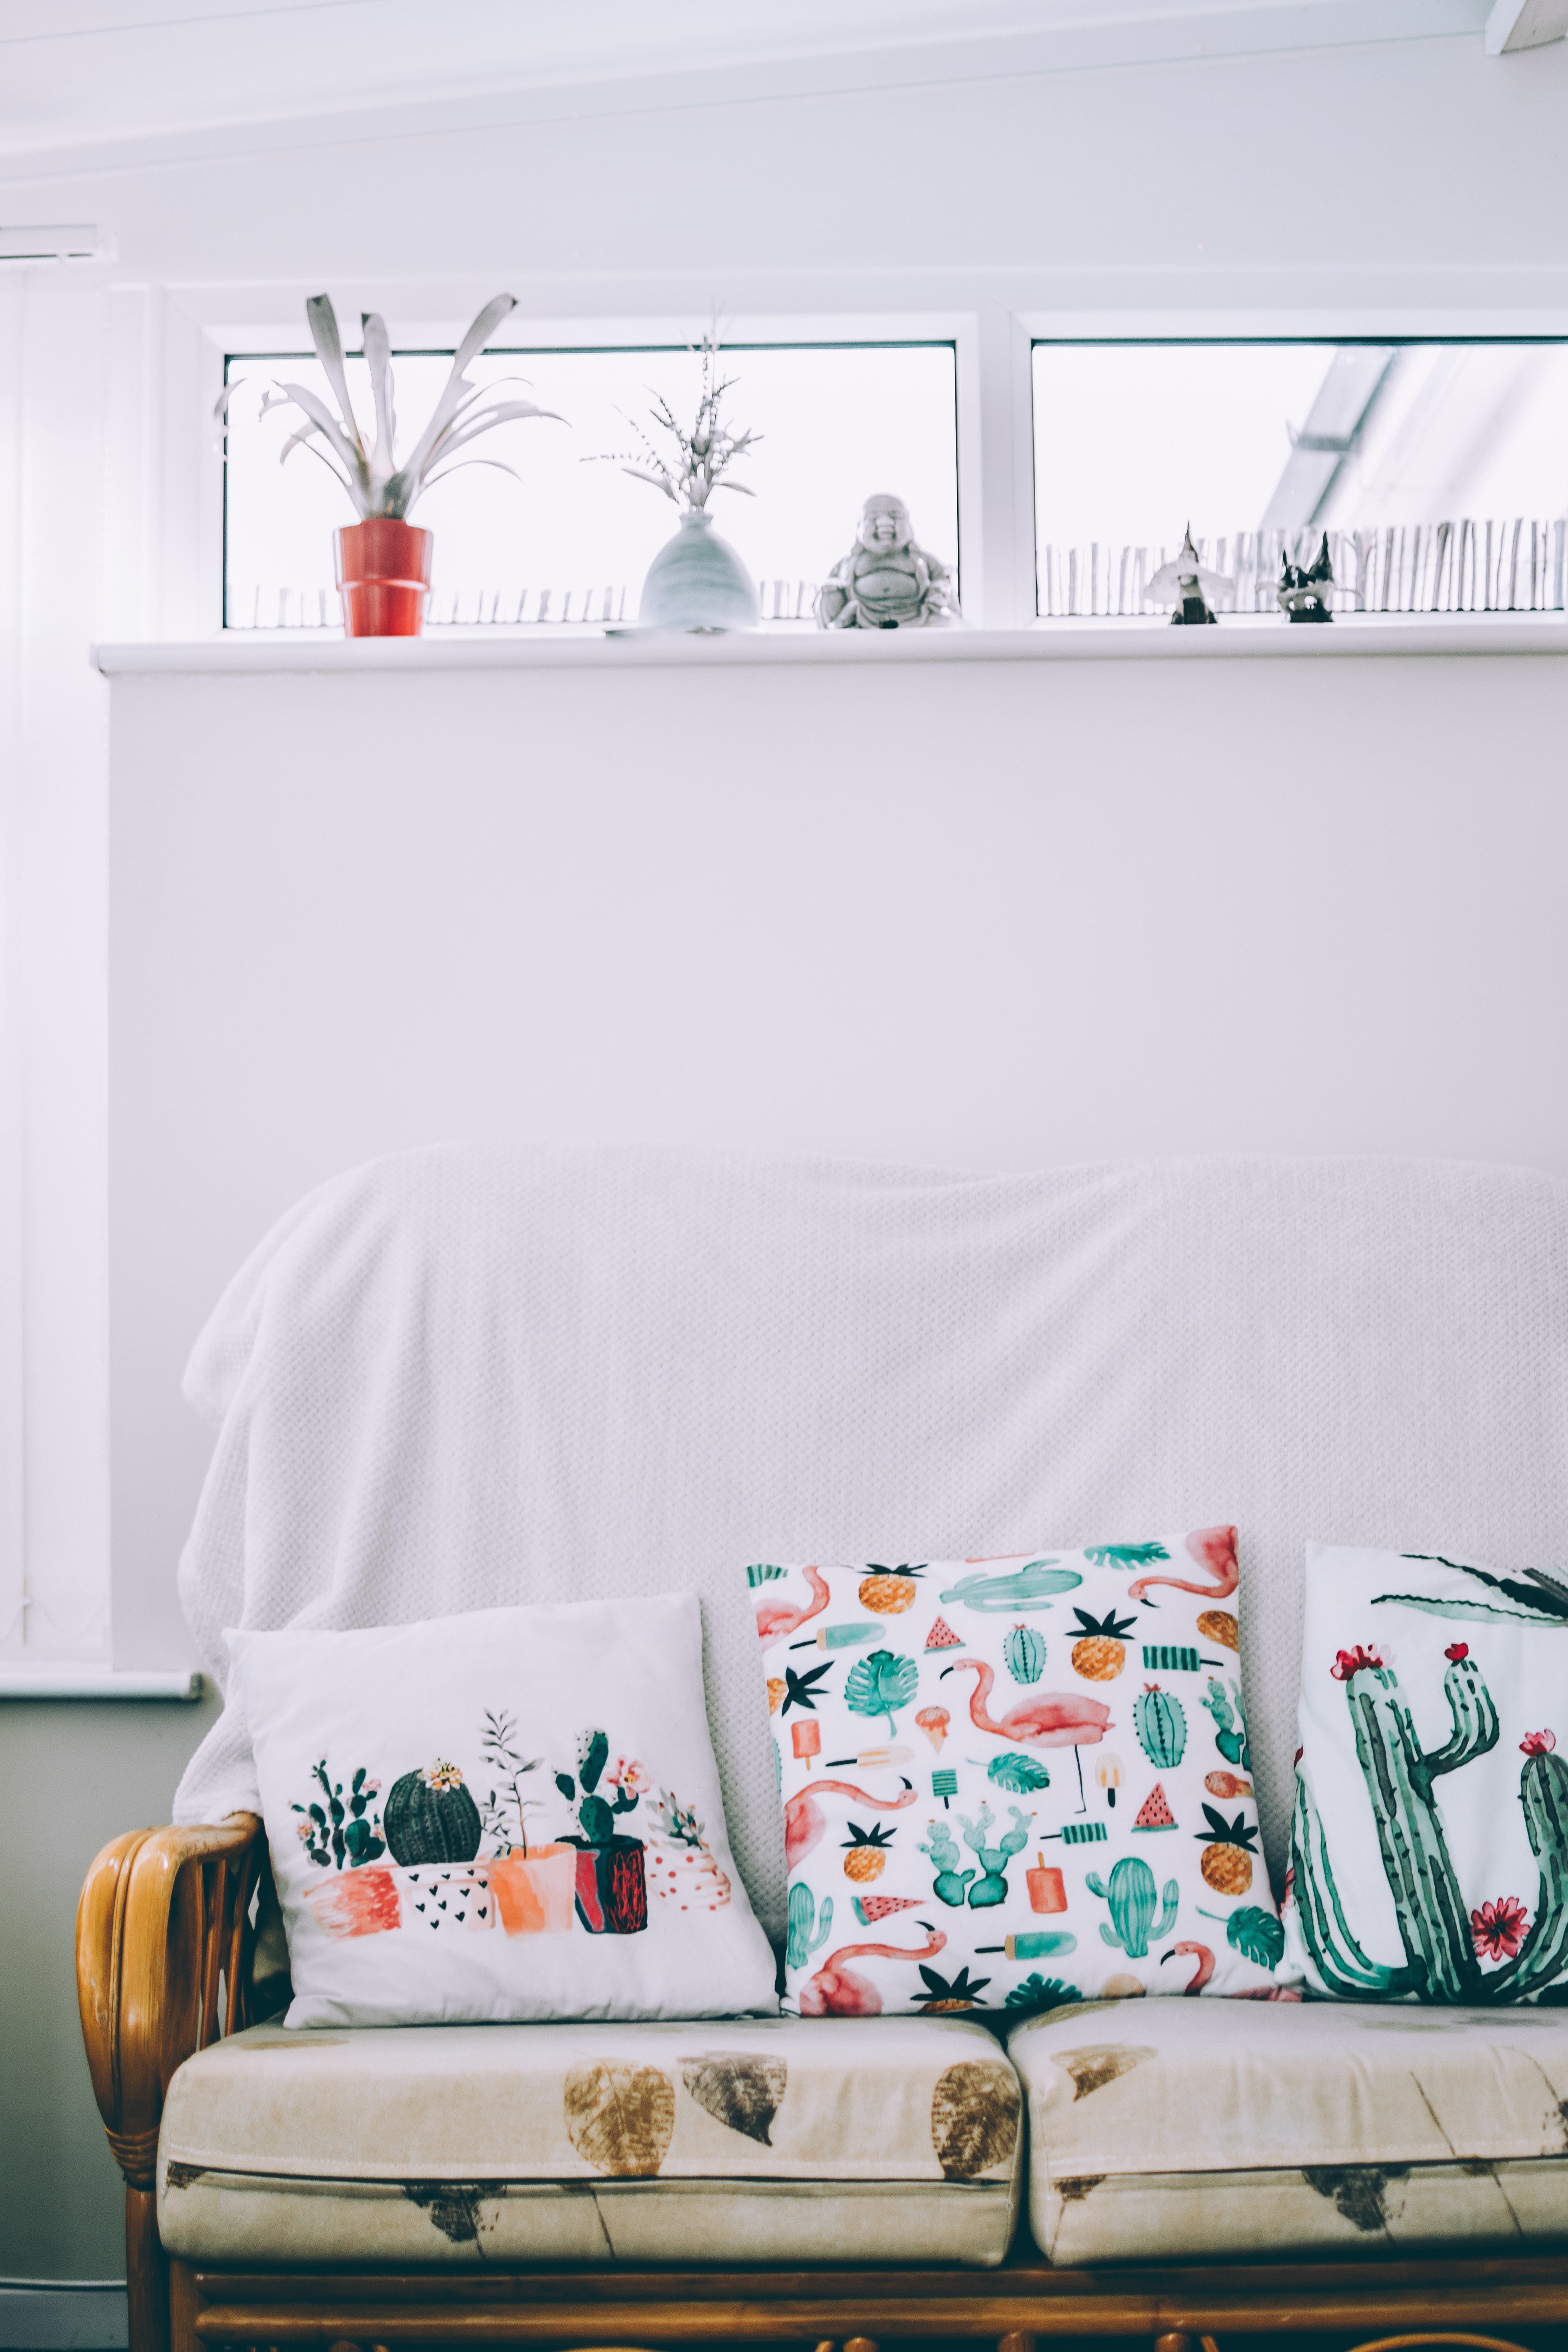
green, furniture, couch, room, blue, living room, interior design, turquoise, wall, yellow, table, pink, studio couch, shelf, cushion, home, design, Slipcover, textile, house, pillow, floor, window, sofa bed